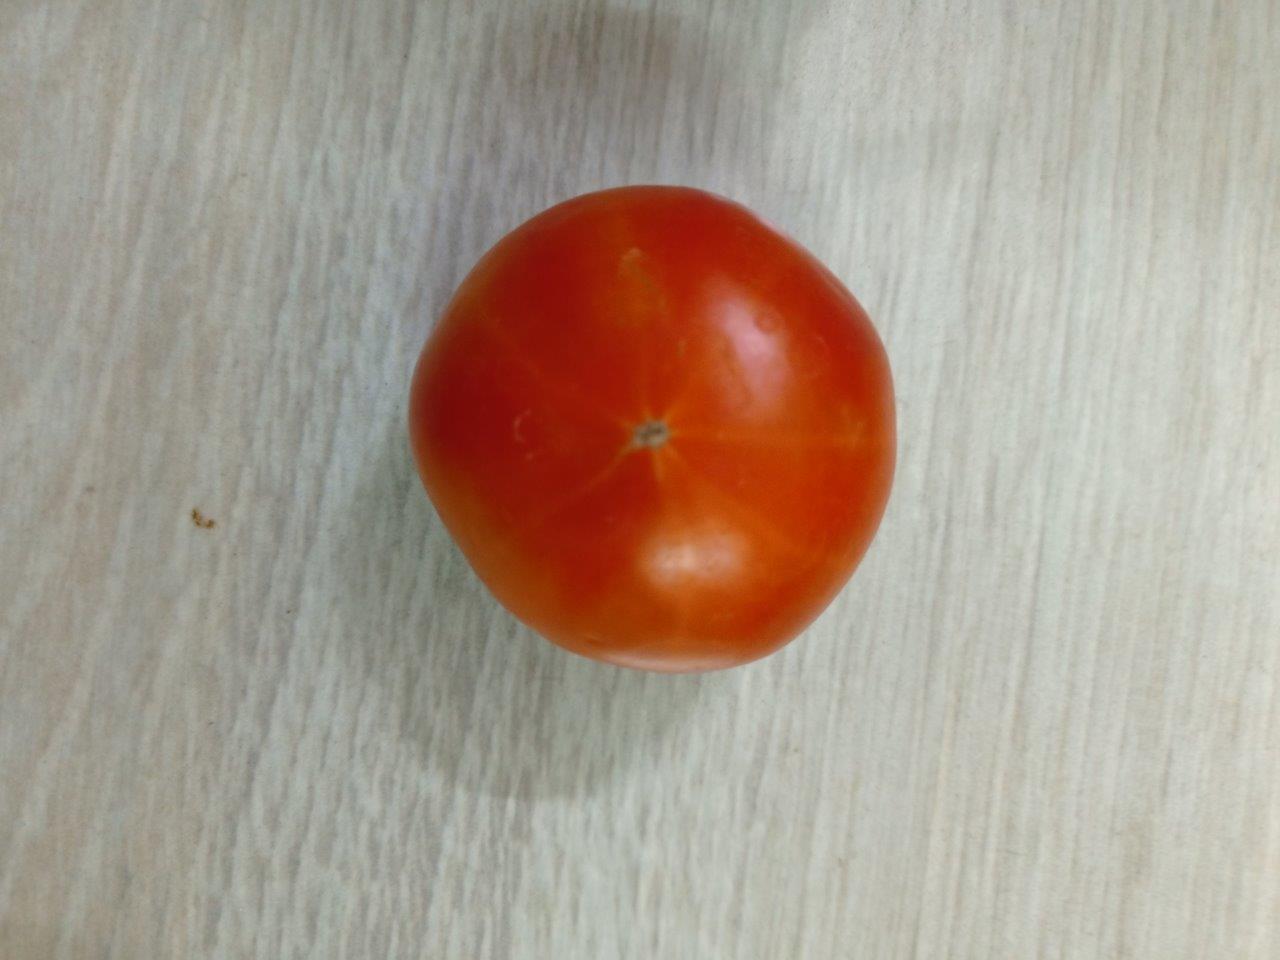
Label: Fresh